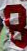
Number: 8